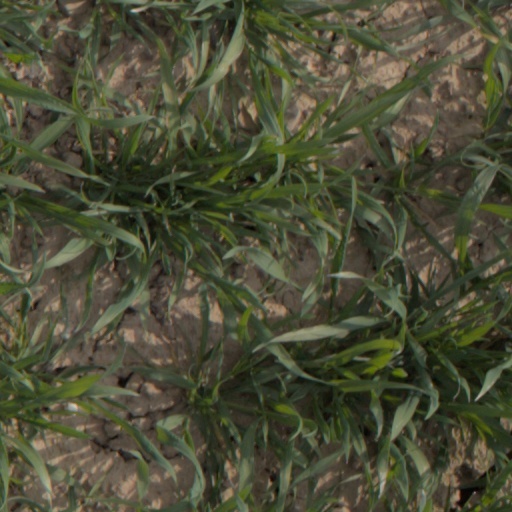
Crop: wheat